Arnolfini Portrait

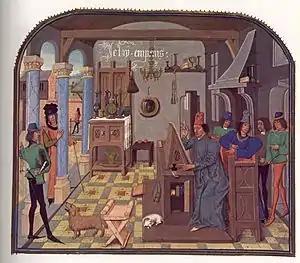
Charles the Bold surprising David Aubert, a miniature with an unusual variant of the presentation portrait, probably alluding to Alexander the Great, who surprised one of his artists in similar fashion. The rear wall seems to refer to the "Arnolfini Portrait" of forty years earlier, containing many of the same objects like the convex mirror and in particular the painted inscription on the wall. Loyset Liédet, before 1472.

In their book published in 1857, Crowe and Cavalcaselle were the first to link the double portrait with the early 16th century inventories of Margaret of Austria. They suggested that the painting showed portraits of Giovanni [di Arrigo] Arnolfini and his wife. Four years later James Weale published a book in which he agreed with this analysis and identified Giovanni's wife as Jeanne (or Giovanna) Cenami. For the next century most art historians accepted that the painting was a double portrait of Giovanni di Arrigo Arnolfini and his wife Jeanne Cenami, but a chance discovery published in 1997 established that they were married in 1447, thirteen years after the date on the painting and six years after van Eyck's death.